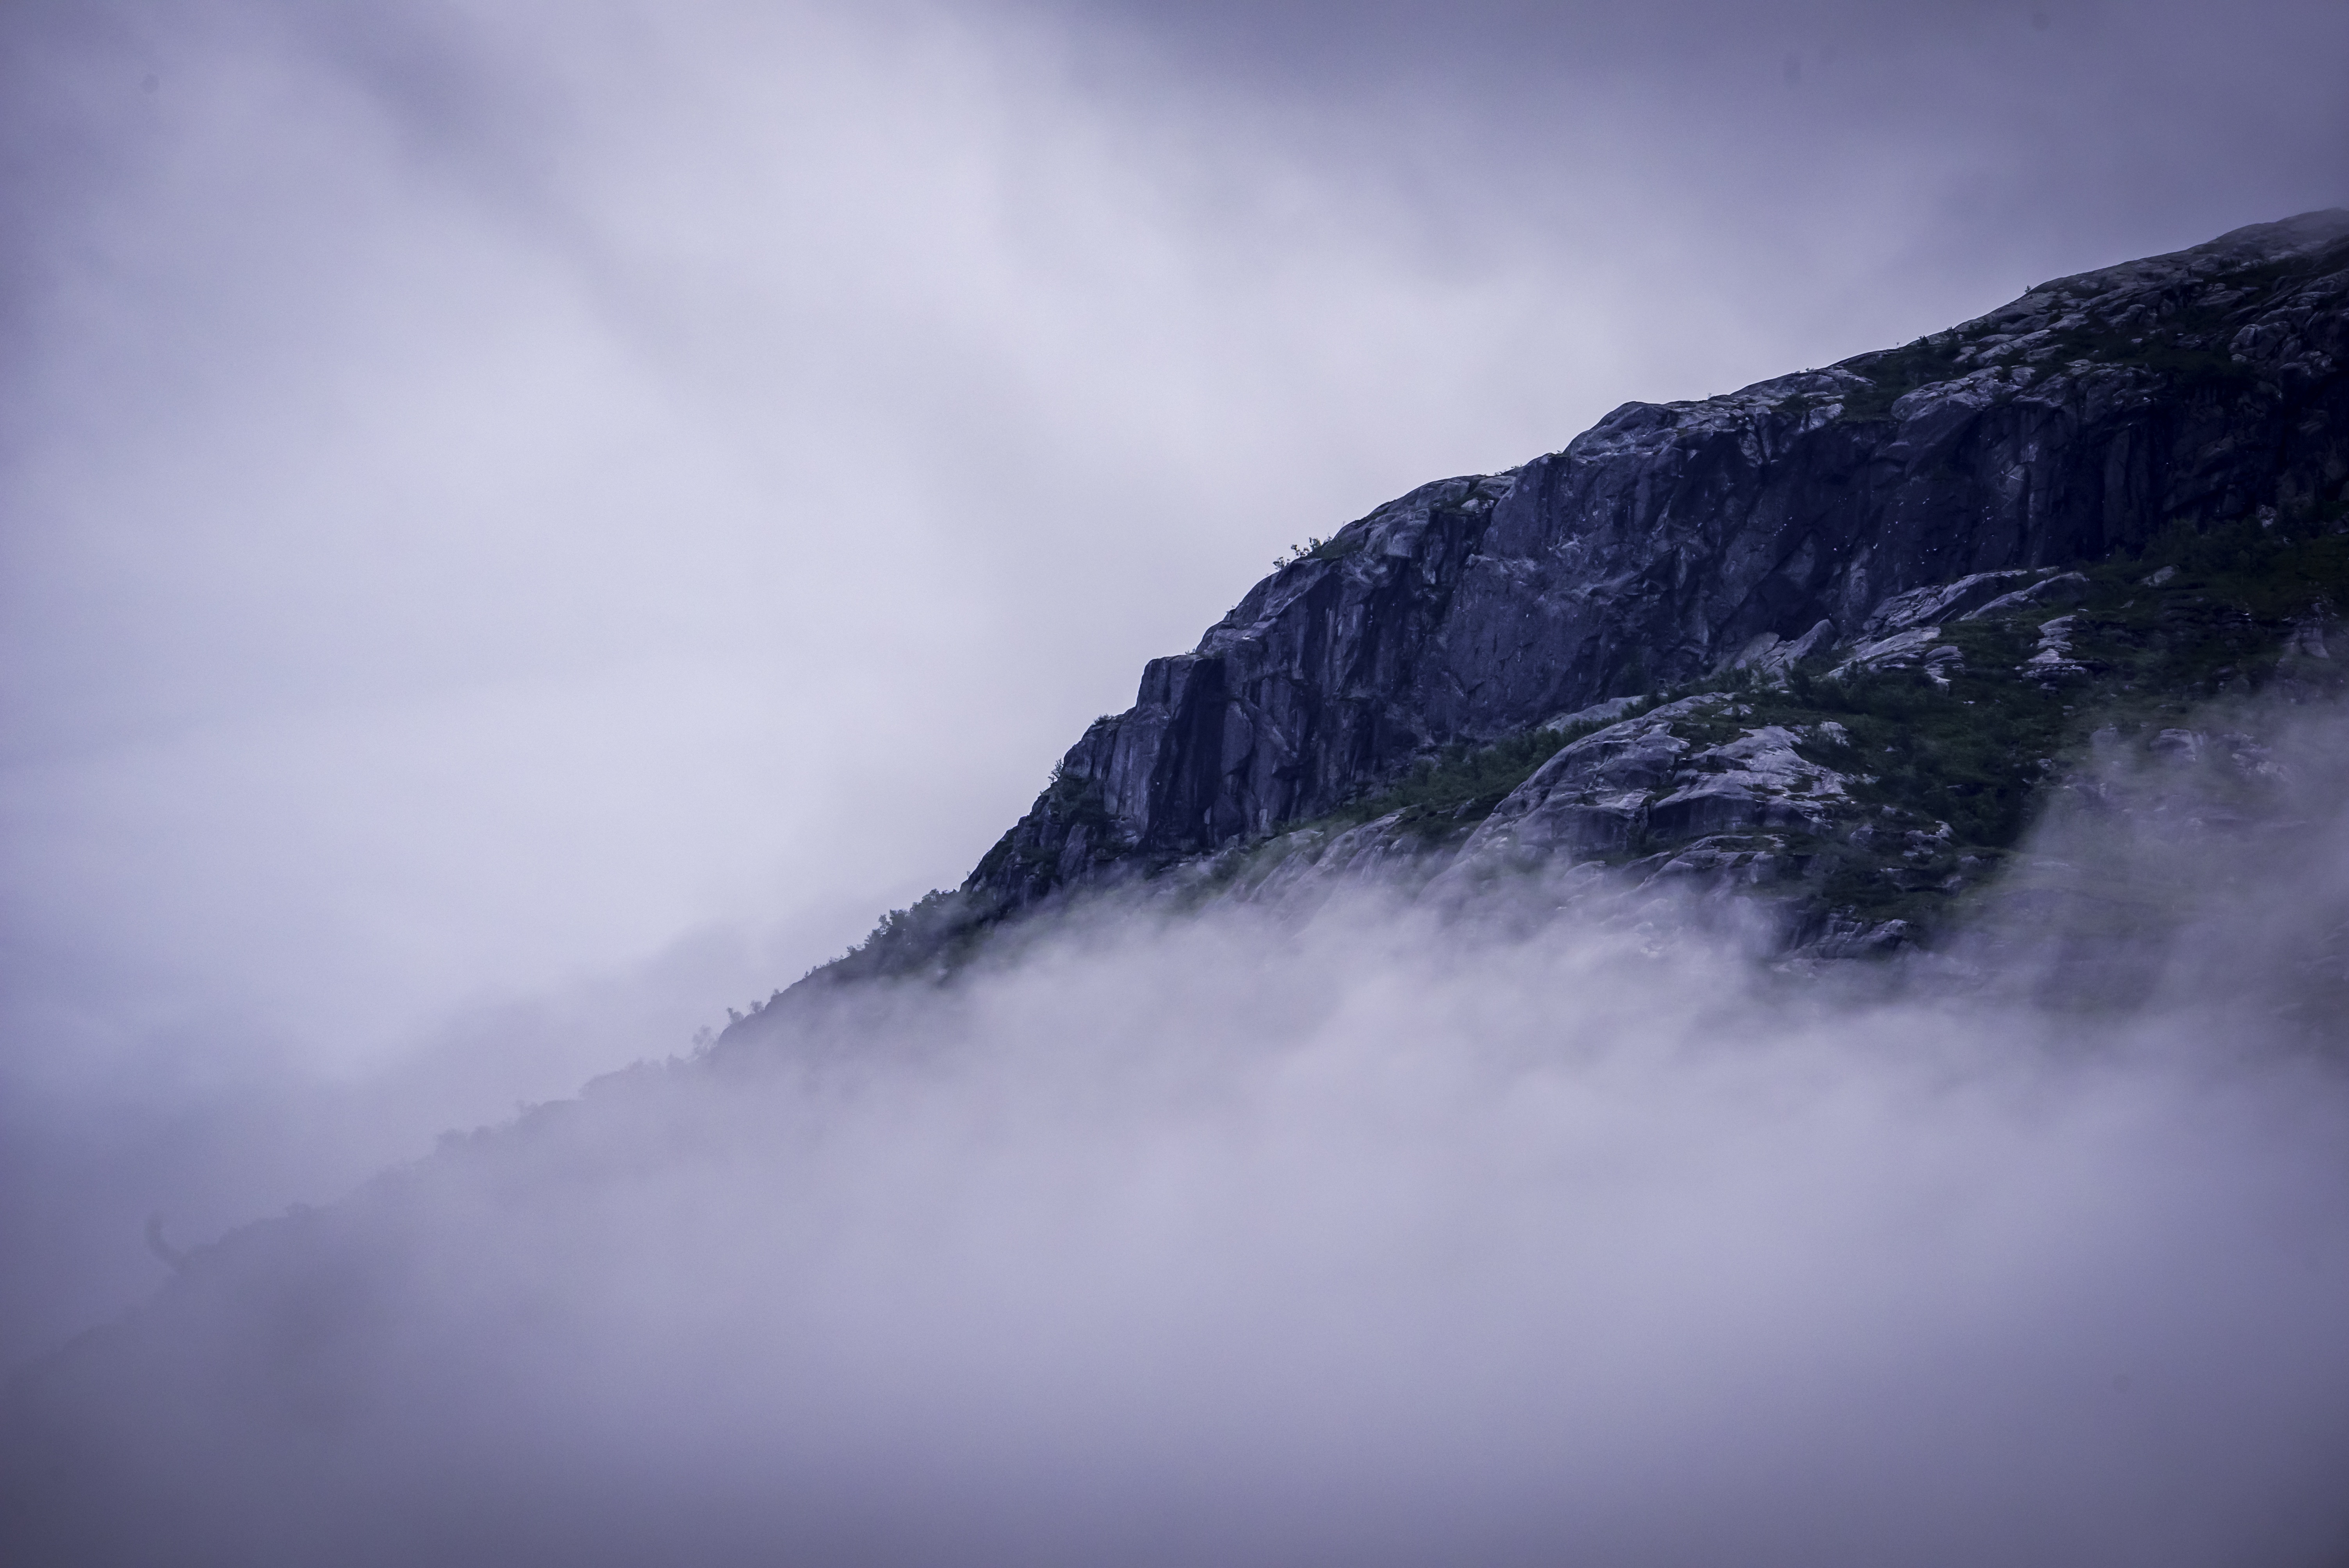
sea, nature, outdoor, mountain, snow, cloud, sky, fog, mist, sunlight, morning, wave, atmosphere, peak, mountain range, travel, scenery, weather, clouds, mountains, landform, atmospheric phenomenon, atmosphere of earth, mountainous landforms, geological phenomenon